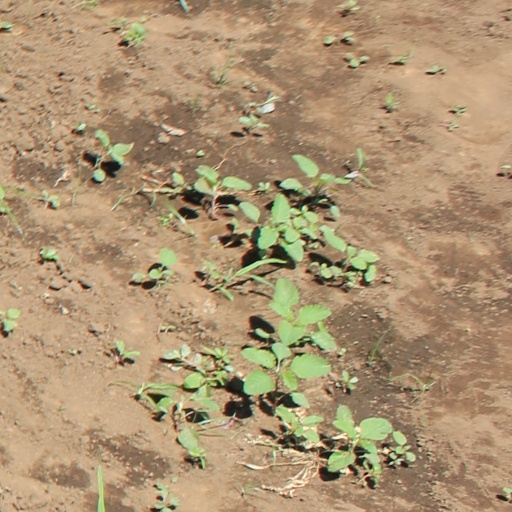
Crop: soybean